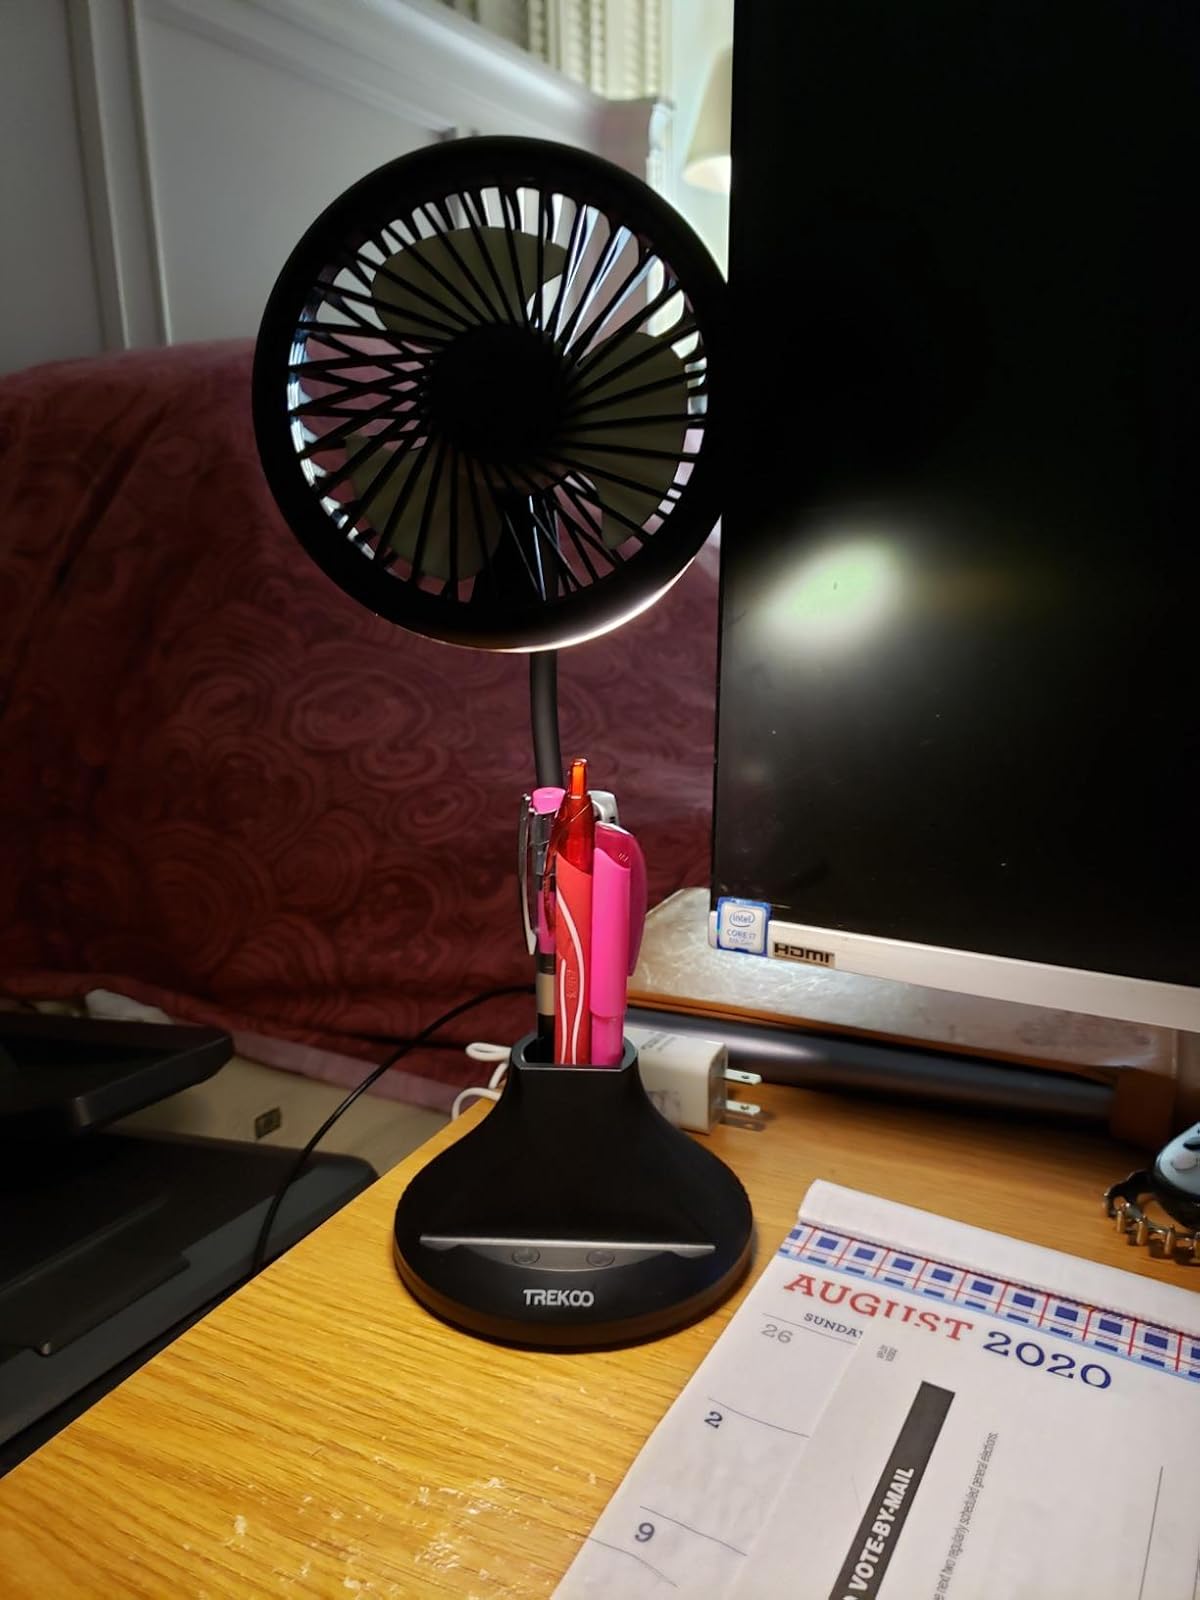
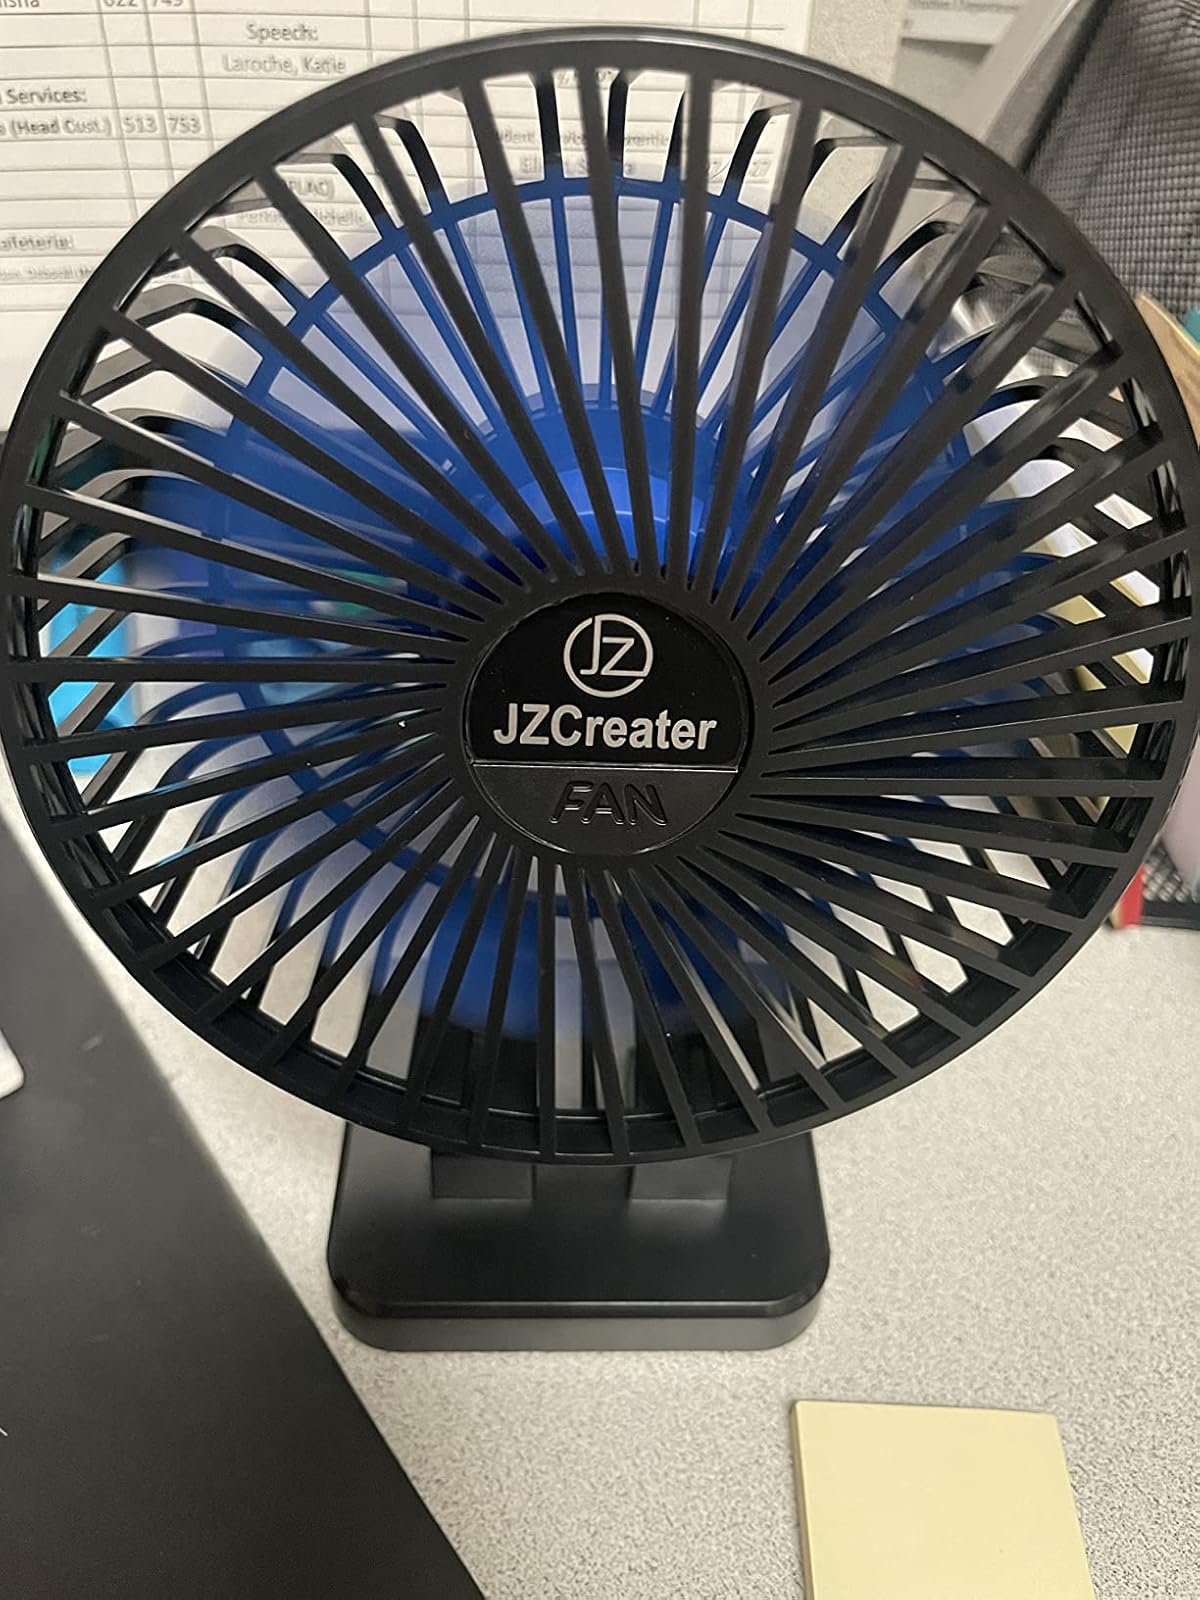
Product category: fan
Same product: no